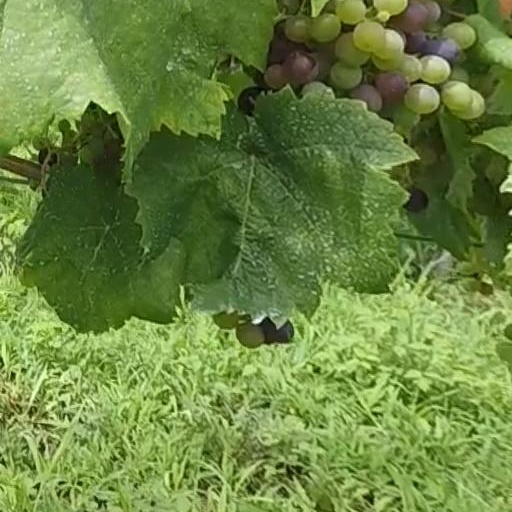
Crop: grape